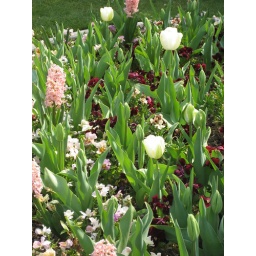
spring flowers in regent's park london - i love the pink hyacinth/white tulip combo